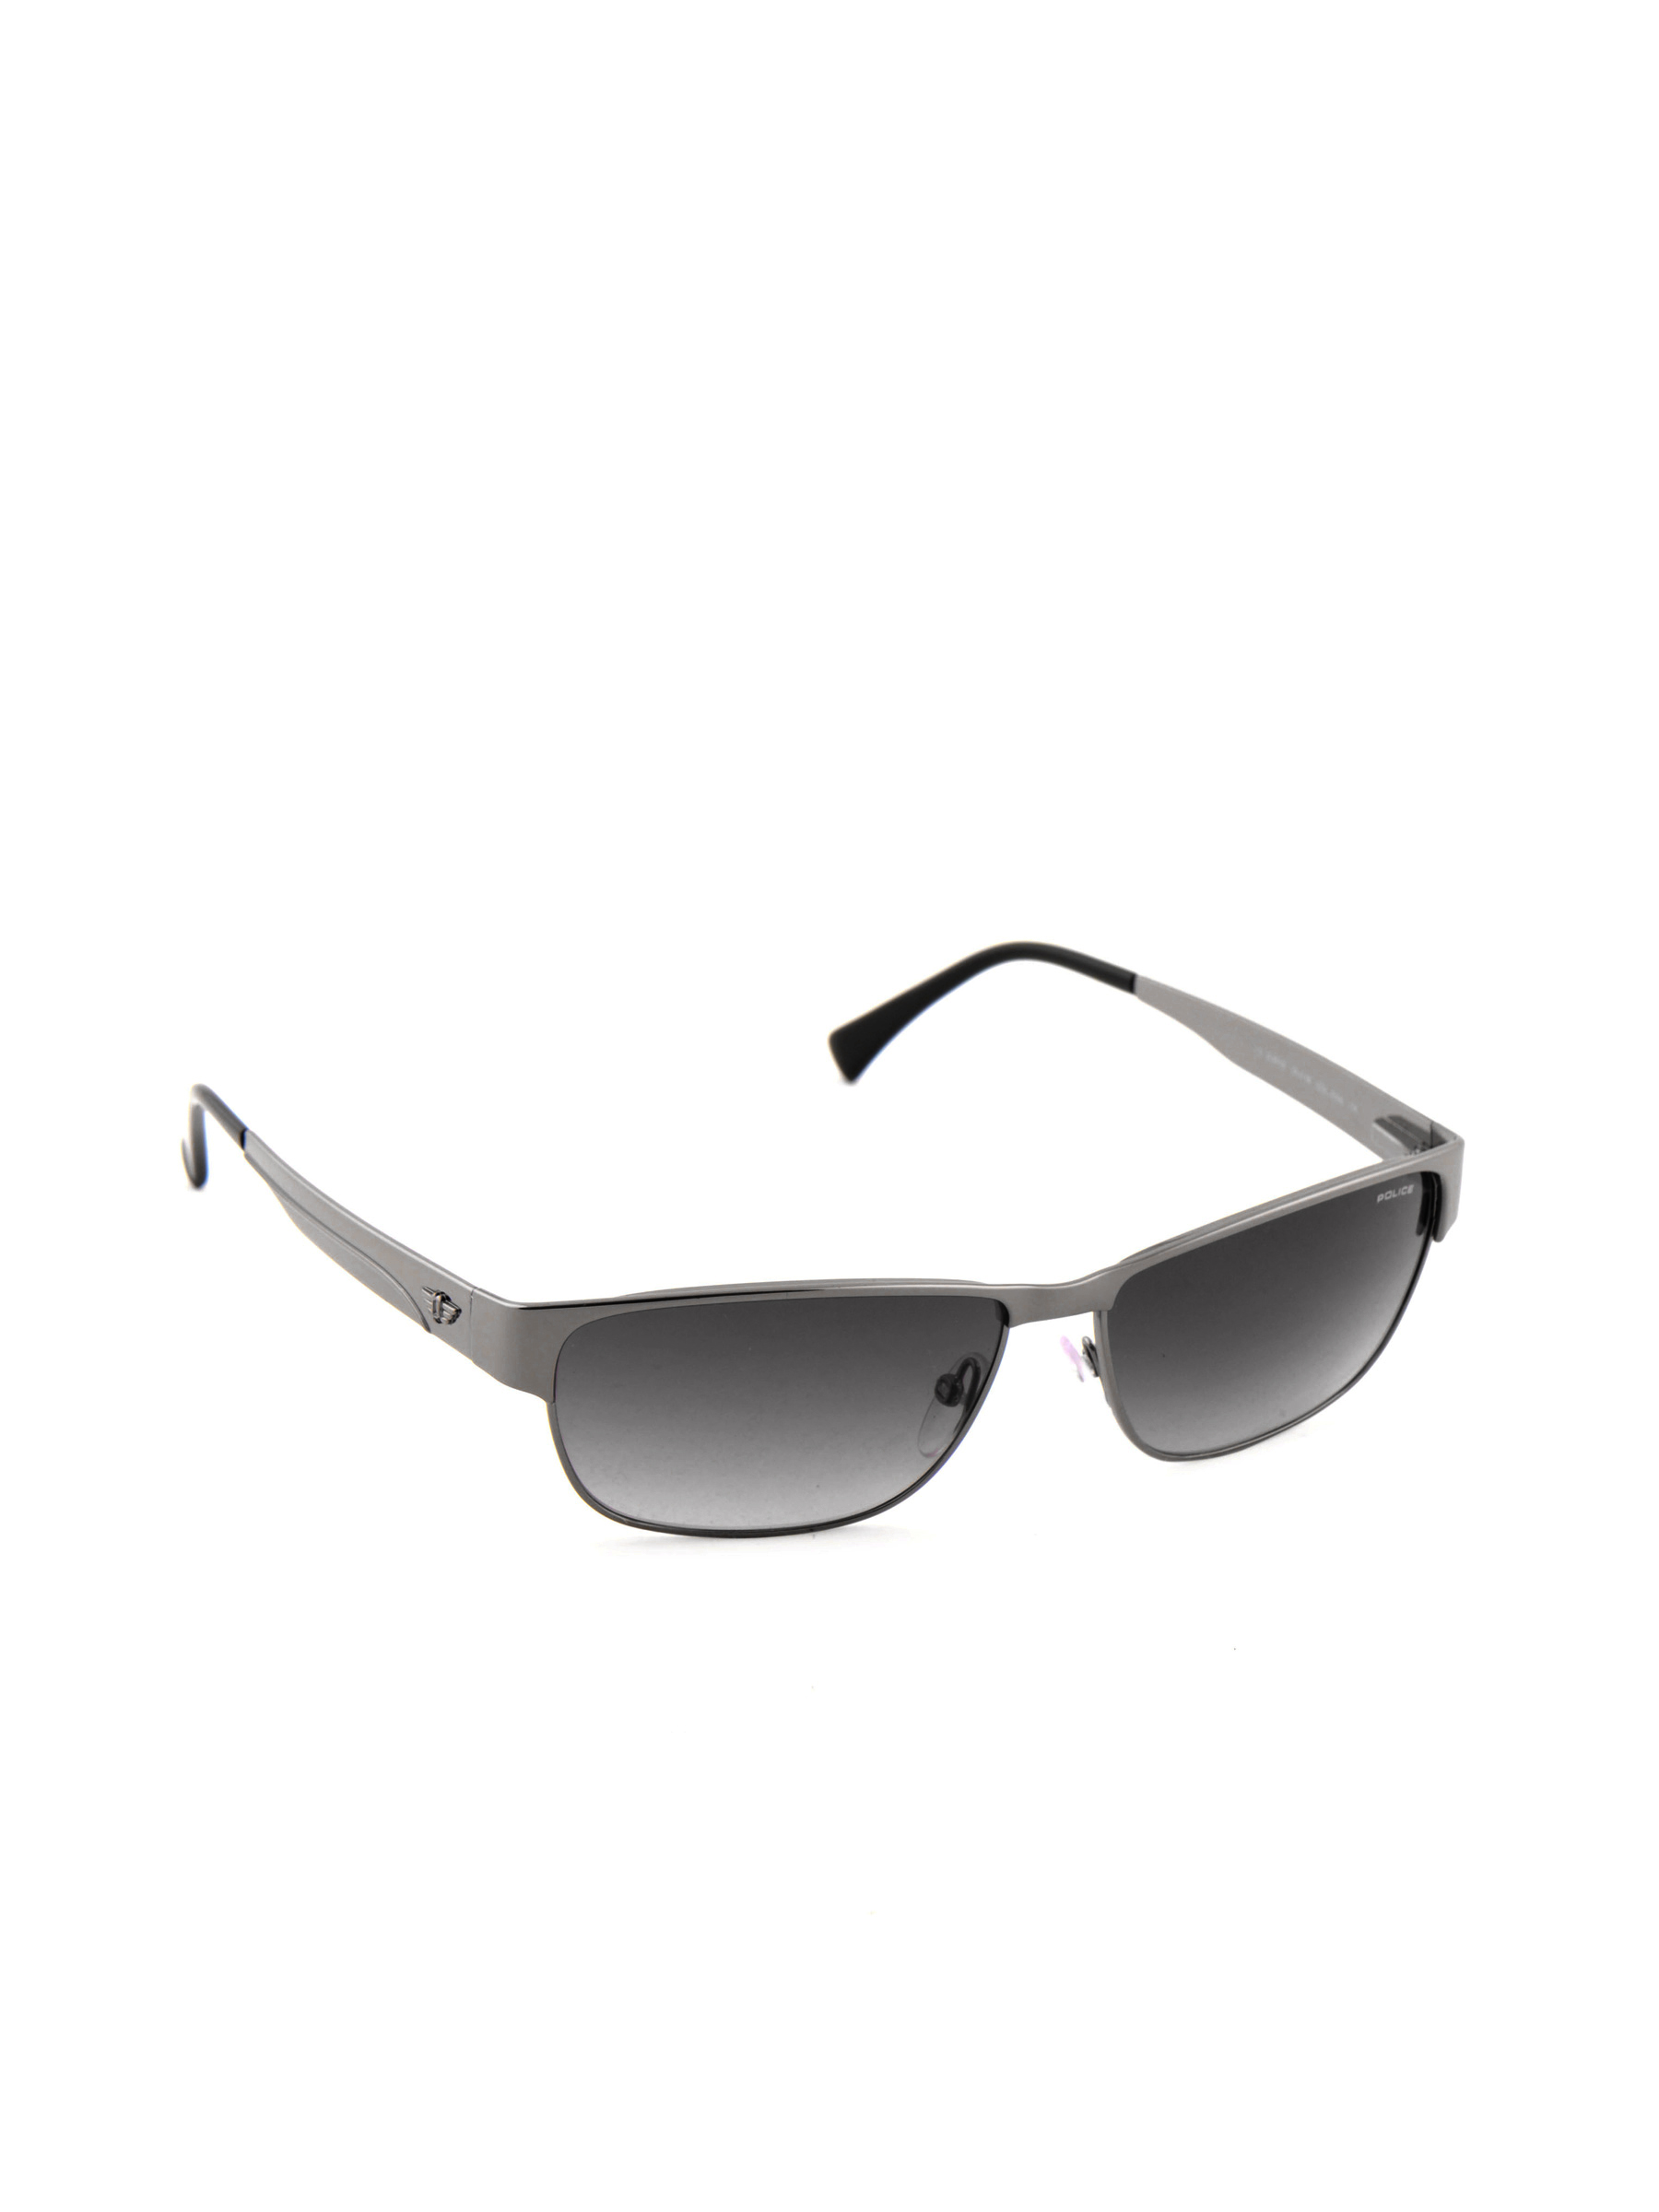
Police Men Casual Black Sunglasses
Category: Accessories / Eyewear / Sunglasses
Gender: Men
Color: Black
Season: Winter 2016
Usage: Casual